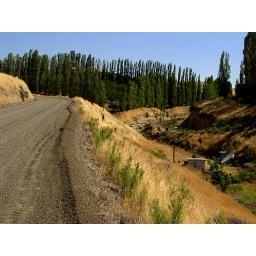
i love seeing this brown grass next to that mountain lion picture in my photo stream.